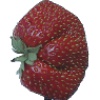
Label: Strawberry Wedge 1